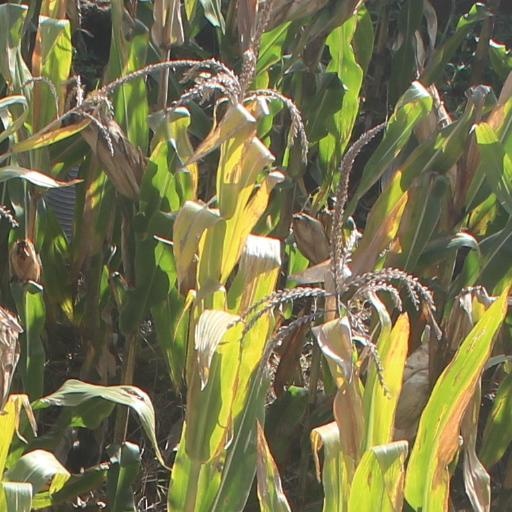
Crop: maize; corn